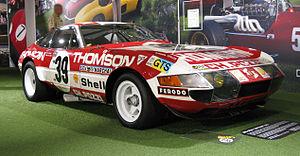
La Ferrari 365 Daytona est une voiture de sport de grand tourisme, du constructeur automobile italien Ferrari. Produite en série en deux versions entre 1968 et 1973 : berline coupé 365 GTB/4, et cabriolet spider 365 GTS/4, elle entre dans la légende en étant la Voiture de sport la plus puissante et rapide au monde de son époque, en concurrence avec la Lamborghini Miura.
Le musée Ferrari ou galerie Ferrari est un musée de l'automobile Ferrari de 1990, situé à 300 m de l'usine Ferrari de Maranello, à 1 km du circuit de Fiorano, à 20 km au sud du musée Enzo Ferrari de Modène.